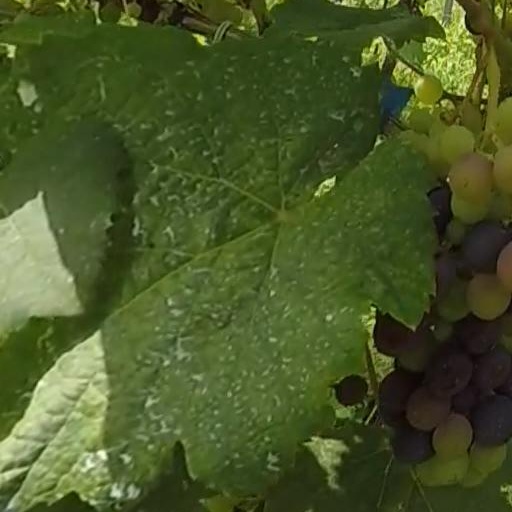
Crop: grape